Phaethon

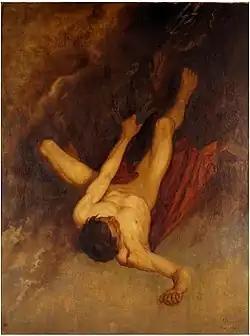
"The fall of Phaethon" by Adolphe Pierre Sunaert

Phaethon, however, was adamant, and thus Apollo was forced to relent. When the day came, the fierce horses that drew the chariot felt that it was empty because of the lack of the sun-god's weight and went out of control. Terrified, Phaethon dropped the reins. The horses veered from their course, scorching the Earth, burning the vegetation, bringing the blood of the Ethiopians to the surface of their skin and so turning it black, changing much of Africa into a desert, drying up rivers and lakes and shrinking the sea. Earth cried out to Jupiter who was forced to intervene by striking Phaethon with a lightning bolt. Like a falling star, Phaethon plunged blazing into the river Eridanus.